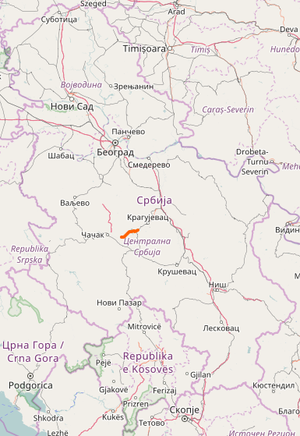
La Route Magistrale 46 est une route nationale de Serbie qui relie entre elles Ravni Gaj près du village serbe de Vučkovica jusqu’au village de Mrčajevci près de Čačak.